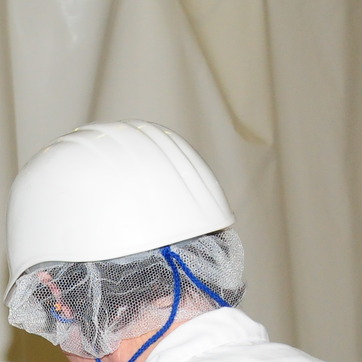
Material: plastic